Never Gonna Fall in Love Again

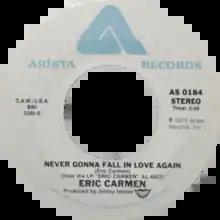
Side A of the US single

"Never Gonna Fall in Love Again" is a song co-written and recorded by American pop rock artist Eric Carmen. It was released as the second single from Carmen's self-titled debut solo album and peaked at No.11 on the US "Billboard" Hot 100 chart in June 1976, remaining in the Top 40 for ten weeks. The song reached No.1 on the "Billboard" Easy Listening chart. In Canada, it was a hit at No. 1 on both charts.